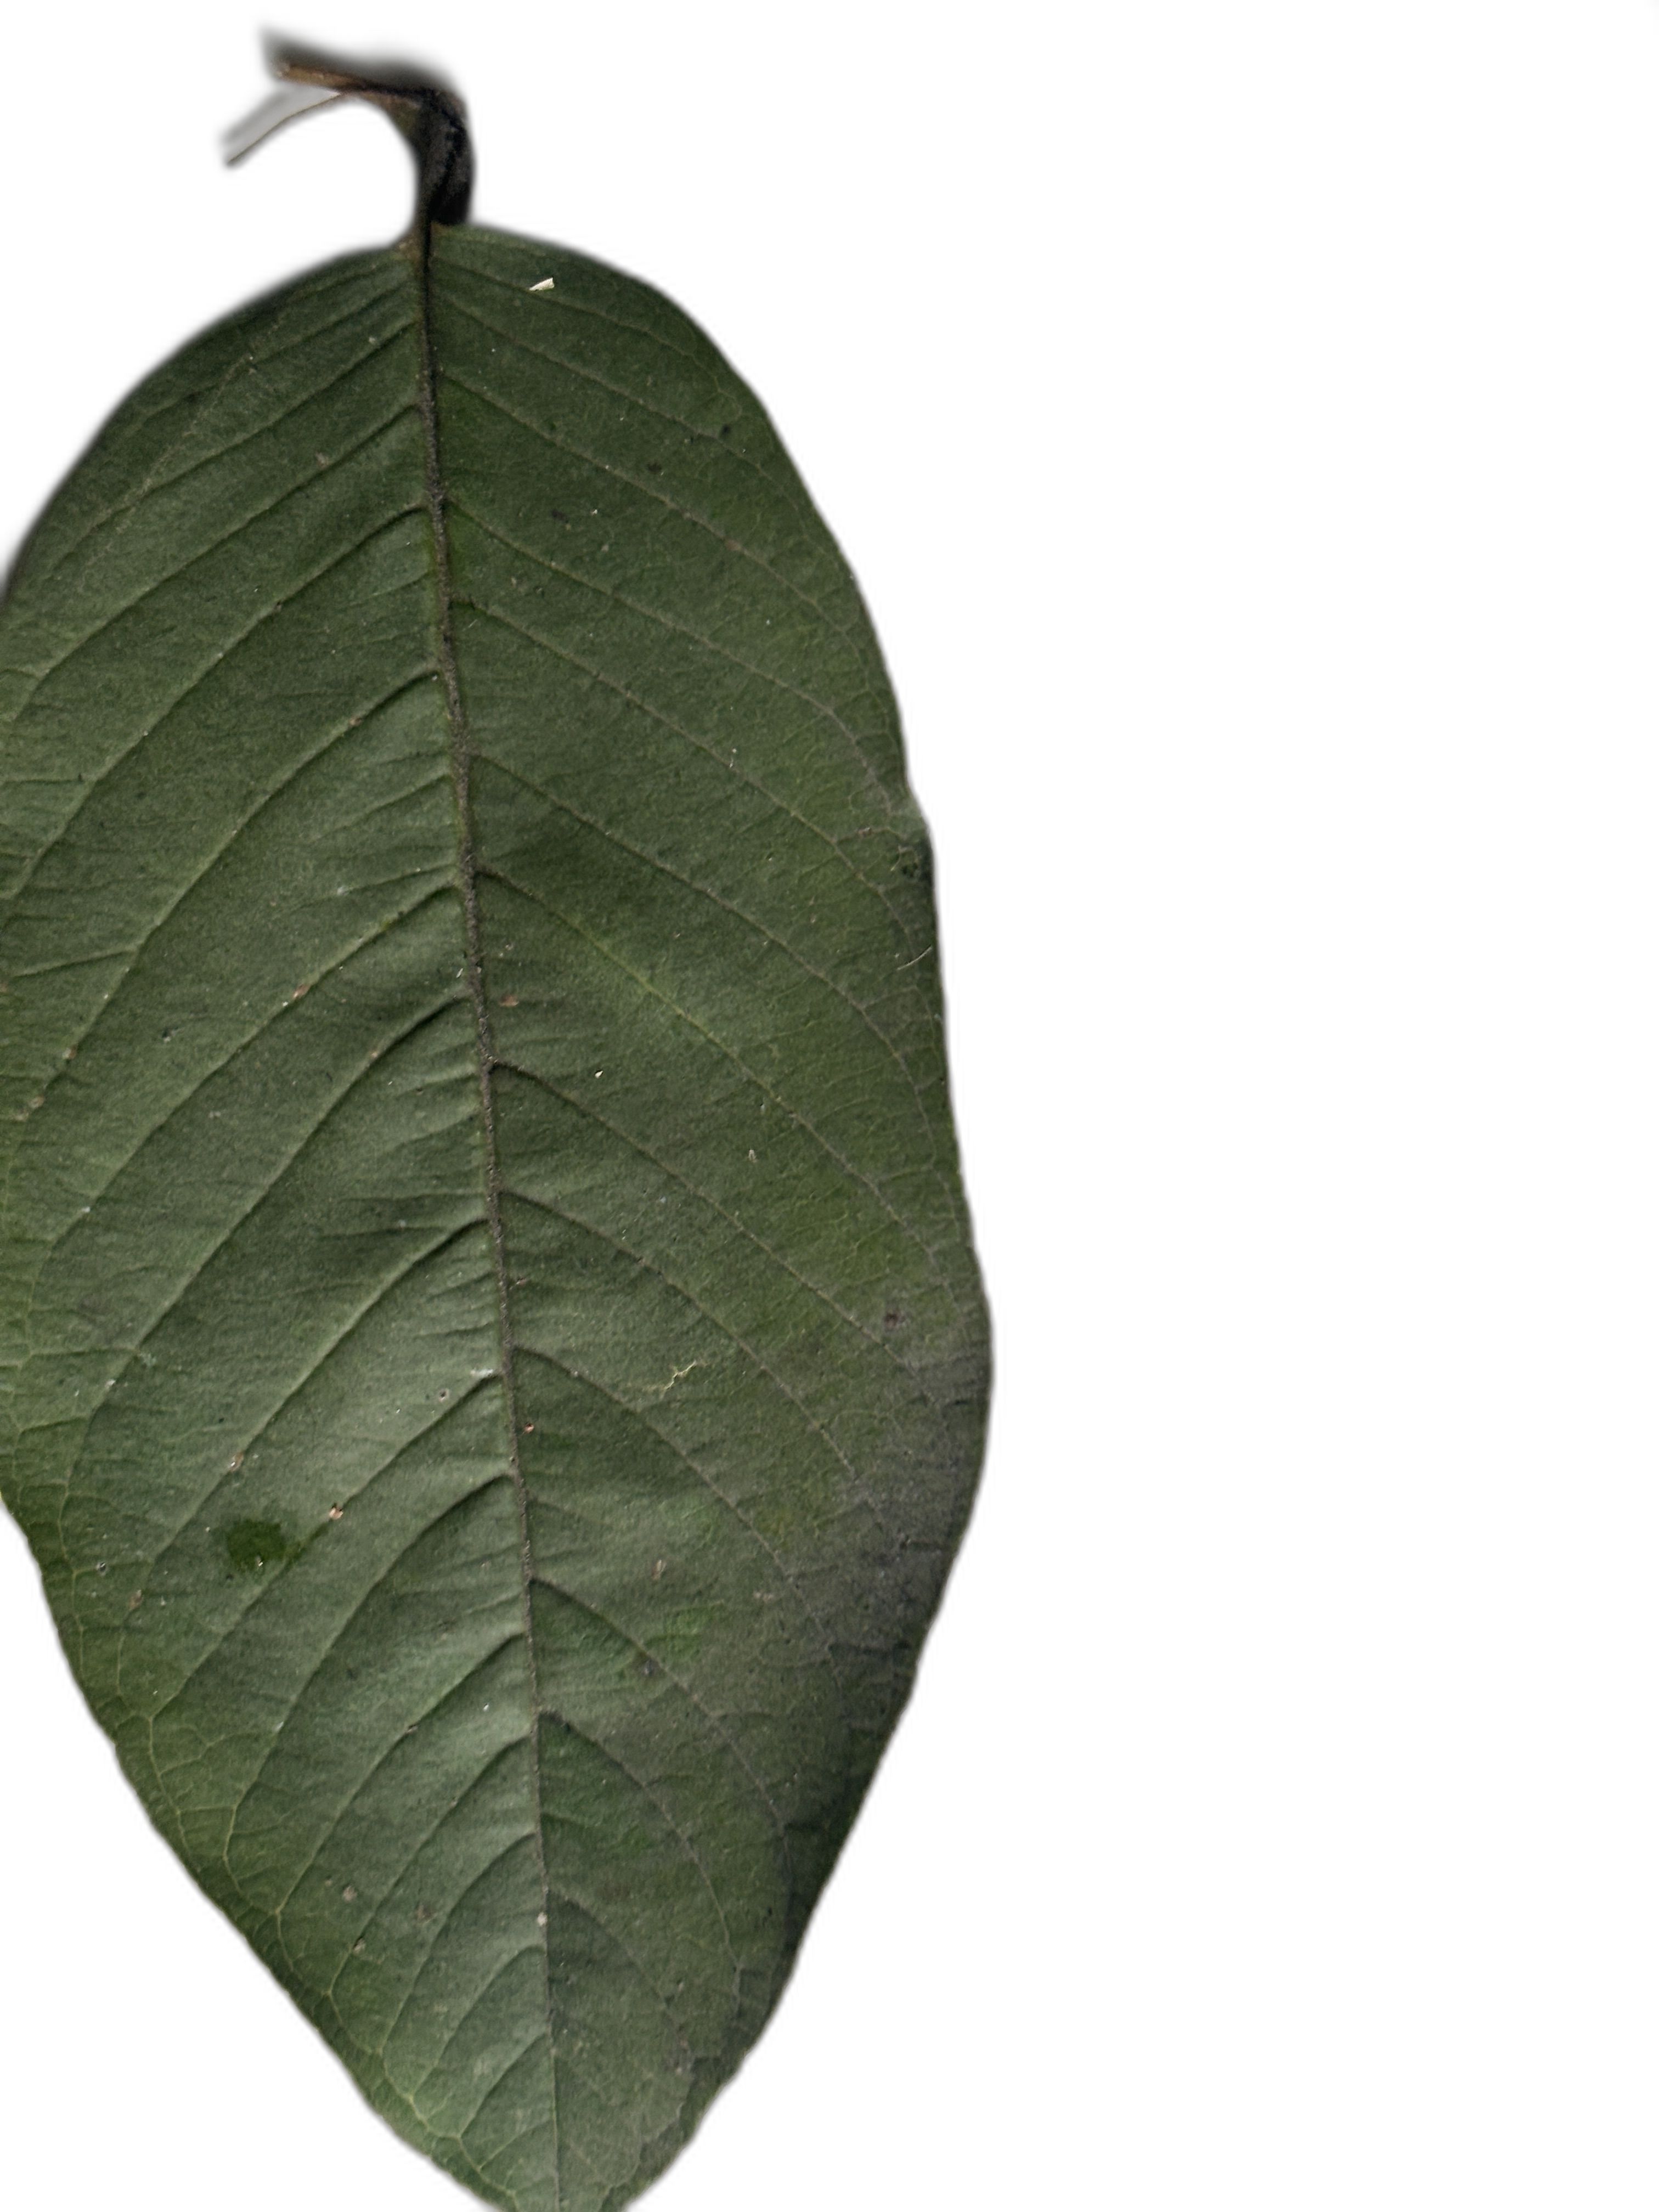
Plant part: leaf
Disease: Healthy